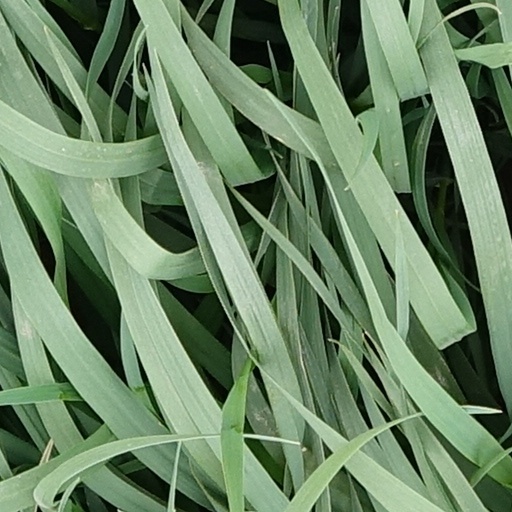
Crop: wheat